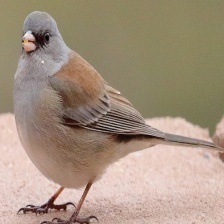
Species: DARK EYED JUNCO
Scientific name: JUNCO HYEMALIS